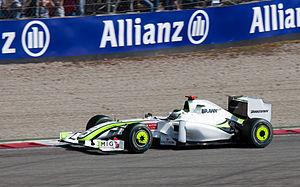
Brawn GP Formula One Team ou plus simplement Brawn GP est une ancienne écurie de Formule 1 britannique créée le 6 mars 2009 pour débuter en compétition à l'occasion du championnat du monde de Formule 1 2009 qu'elle a remporté avec Jenson Button avant d'être rachetée par Mercedes Grand Prix. Une seule saison, disputée au sommet et couronnée de succès, fait de Brawn GP un cas singulier dans l'histoire de la Formule 1.
La Brawn BGP 001, engagée dans le cadre du championnat du monde de Formule 1 2009, est l'unique monoplace de Formule 1 construite par l'écurie britannique Brawn GP Formula One Team et conçue par les ingénieurs Ross Brawn, Jörg Zander et Loïc Bigois. Elle est confiée au Britannique Jenson Button et au Brésilien Rubens Barrichello. Le Britannique Anthony Davidson en est le pilote essayeur.